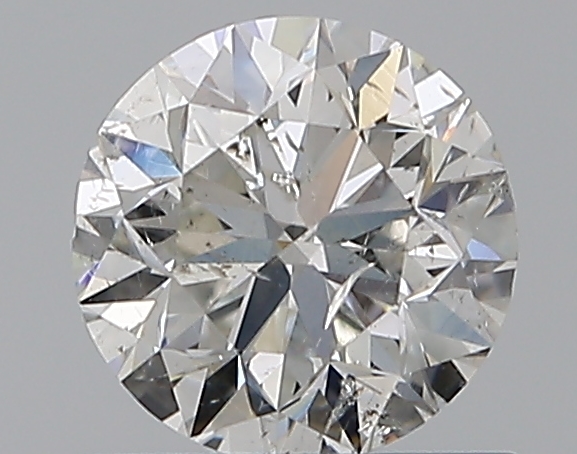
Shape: round
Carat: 0.7
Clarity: SI2
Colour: G
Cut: VG
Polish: EX
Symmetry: VG
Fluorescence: N
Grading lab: GIA
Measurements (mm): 5.48 x 5.55 x 3.58